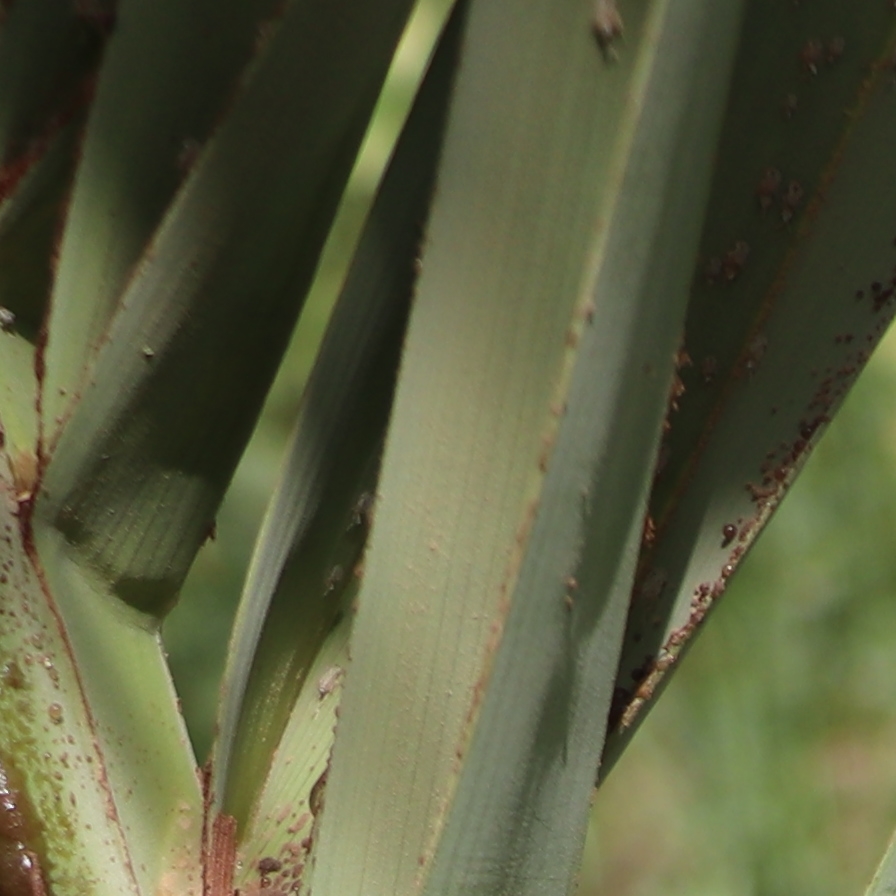
Label: Dubas